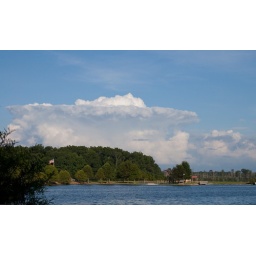
I think there is a flying saucer in this cloud